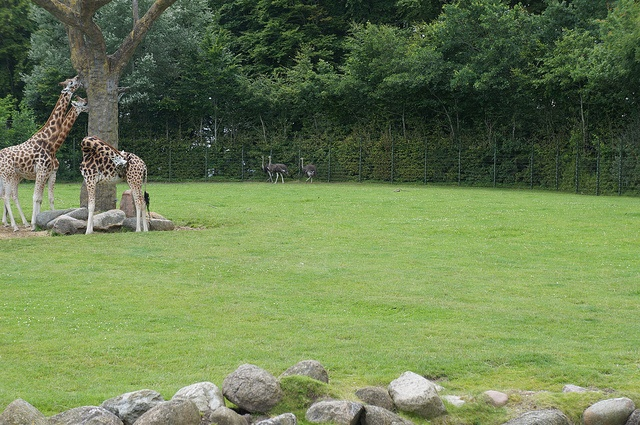
A couple of giraffe standing next to a tree in a field.
Two giraffes chewing on a tree while another giraffe licks himself.
Two giraffes are near a tree in a green field.
A couple of giraffes feeding on a tree.
Three giraffes at the base of a tree.